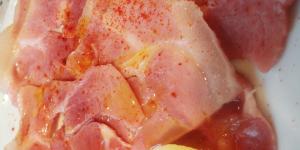
canapes de lacon